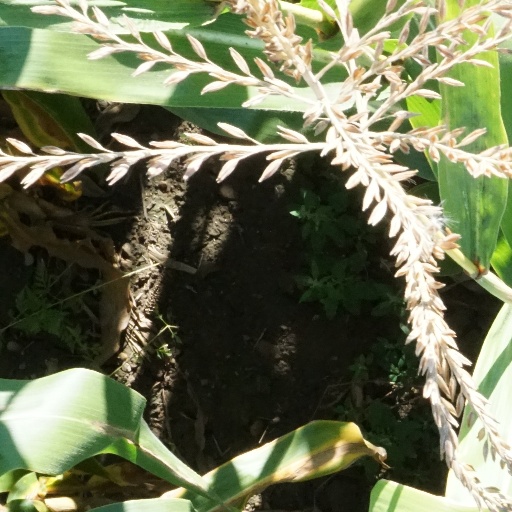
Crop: maize; corn